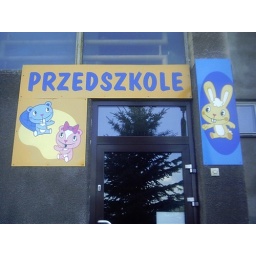
Happy tree nursery school in the same building I work. :) beat that.